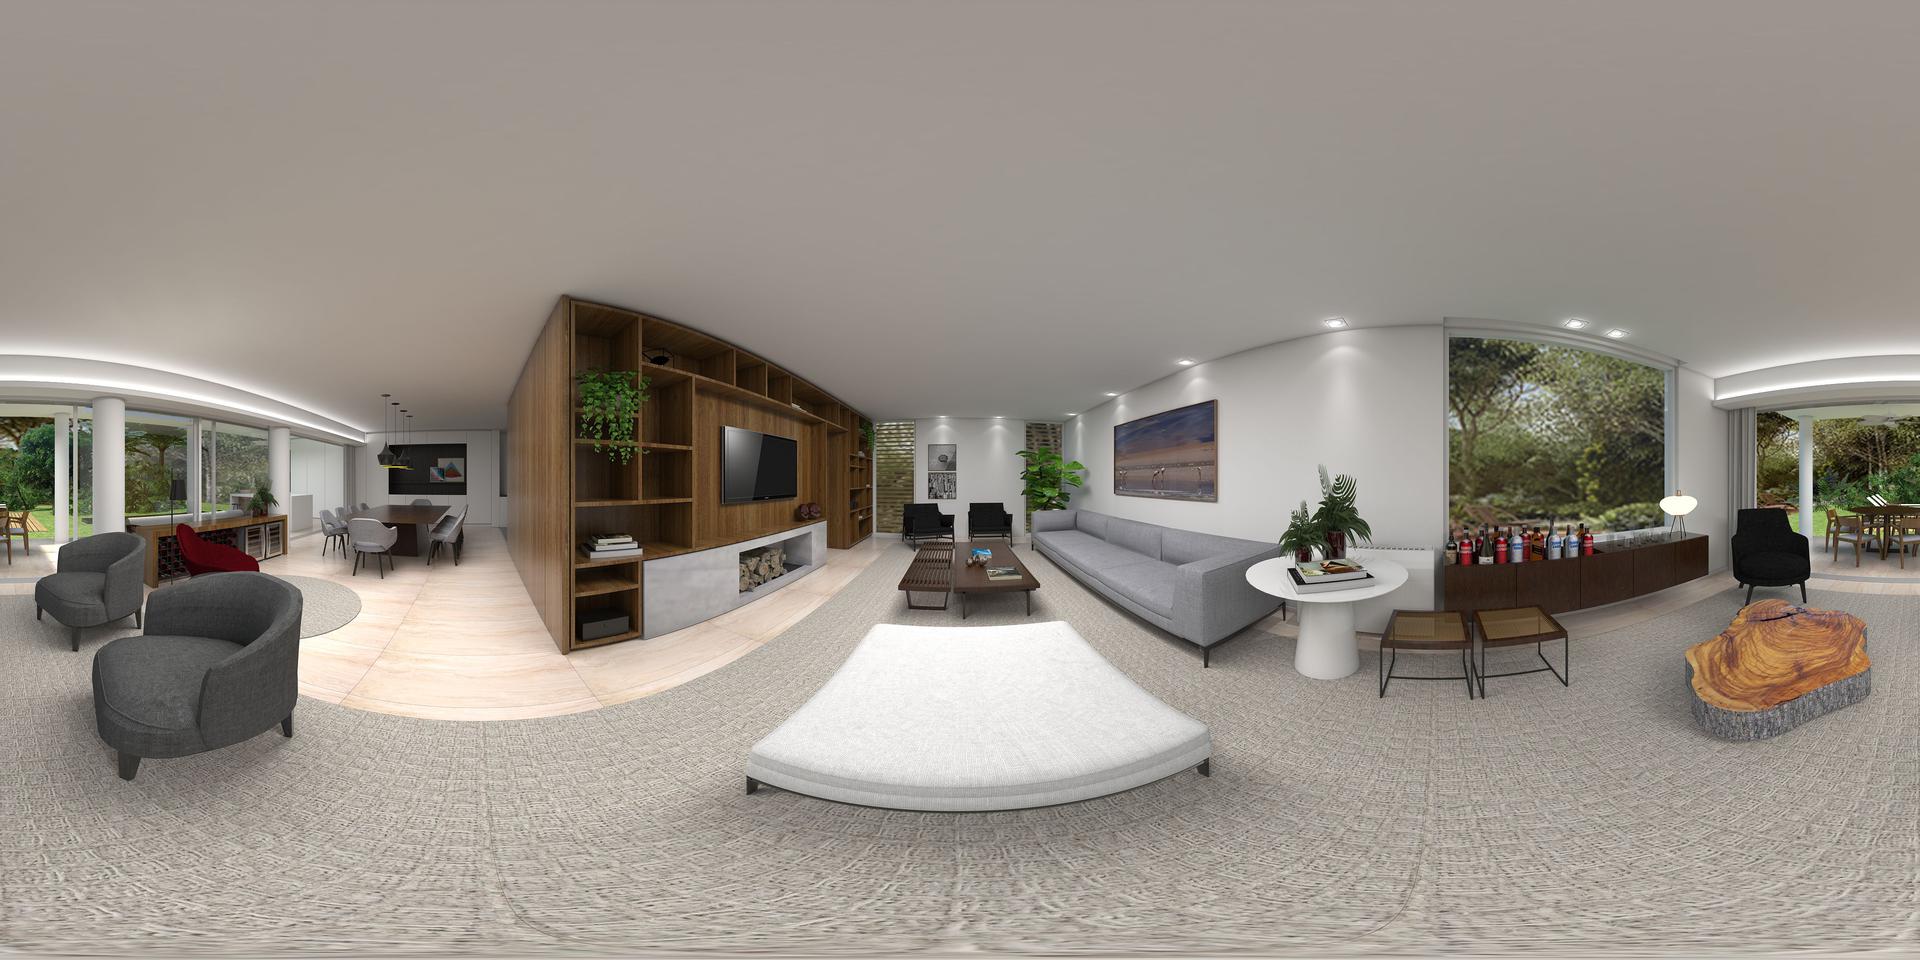
Referred object: TV opposite the sofa

Referred object: the wall-mounted flat-screen TV